Soviet war crimes

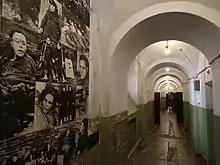
Corridor in the Museum of Occupations and Freedom Fights with display of the Lithuanian partisans killed by the Soviet forces in Lithuania

In 1941, some 34,000 Estonians were drafted into the Red Army, of whom less than 30% survived the war. No more than half of those men were used for military service. The rest were sent to labour battalions where around 12,000 died, mainly in the early months of the war. After it became clear that the German invasion of Estonia would be successful, political prisoners who could not be evacuated were executed by the NKVD, so that they would not be able to make contact with the Nazi government. More than 300,000 citizens of Estonia, almost a third of the population at the time, were affected by deportations, arrests, execution and other acts of repression. As a result of the Soviet occupation, Estonia lost at least 200,000 people or 20% of its population to repression, exodus and war.